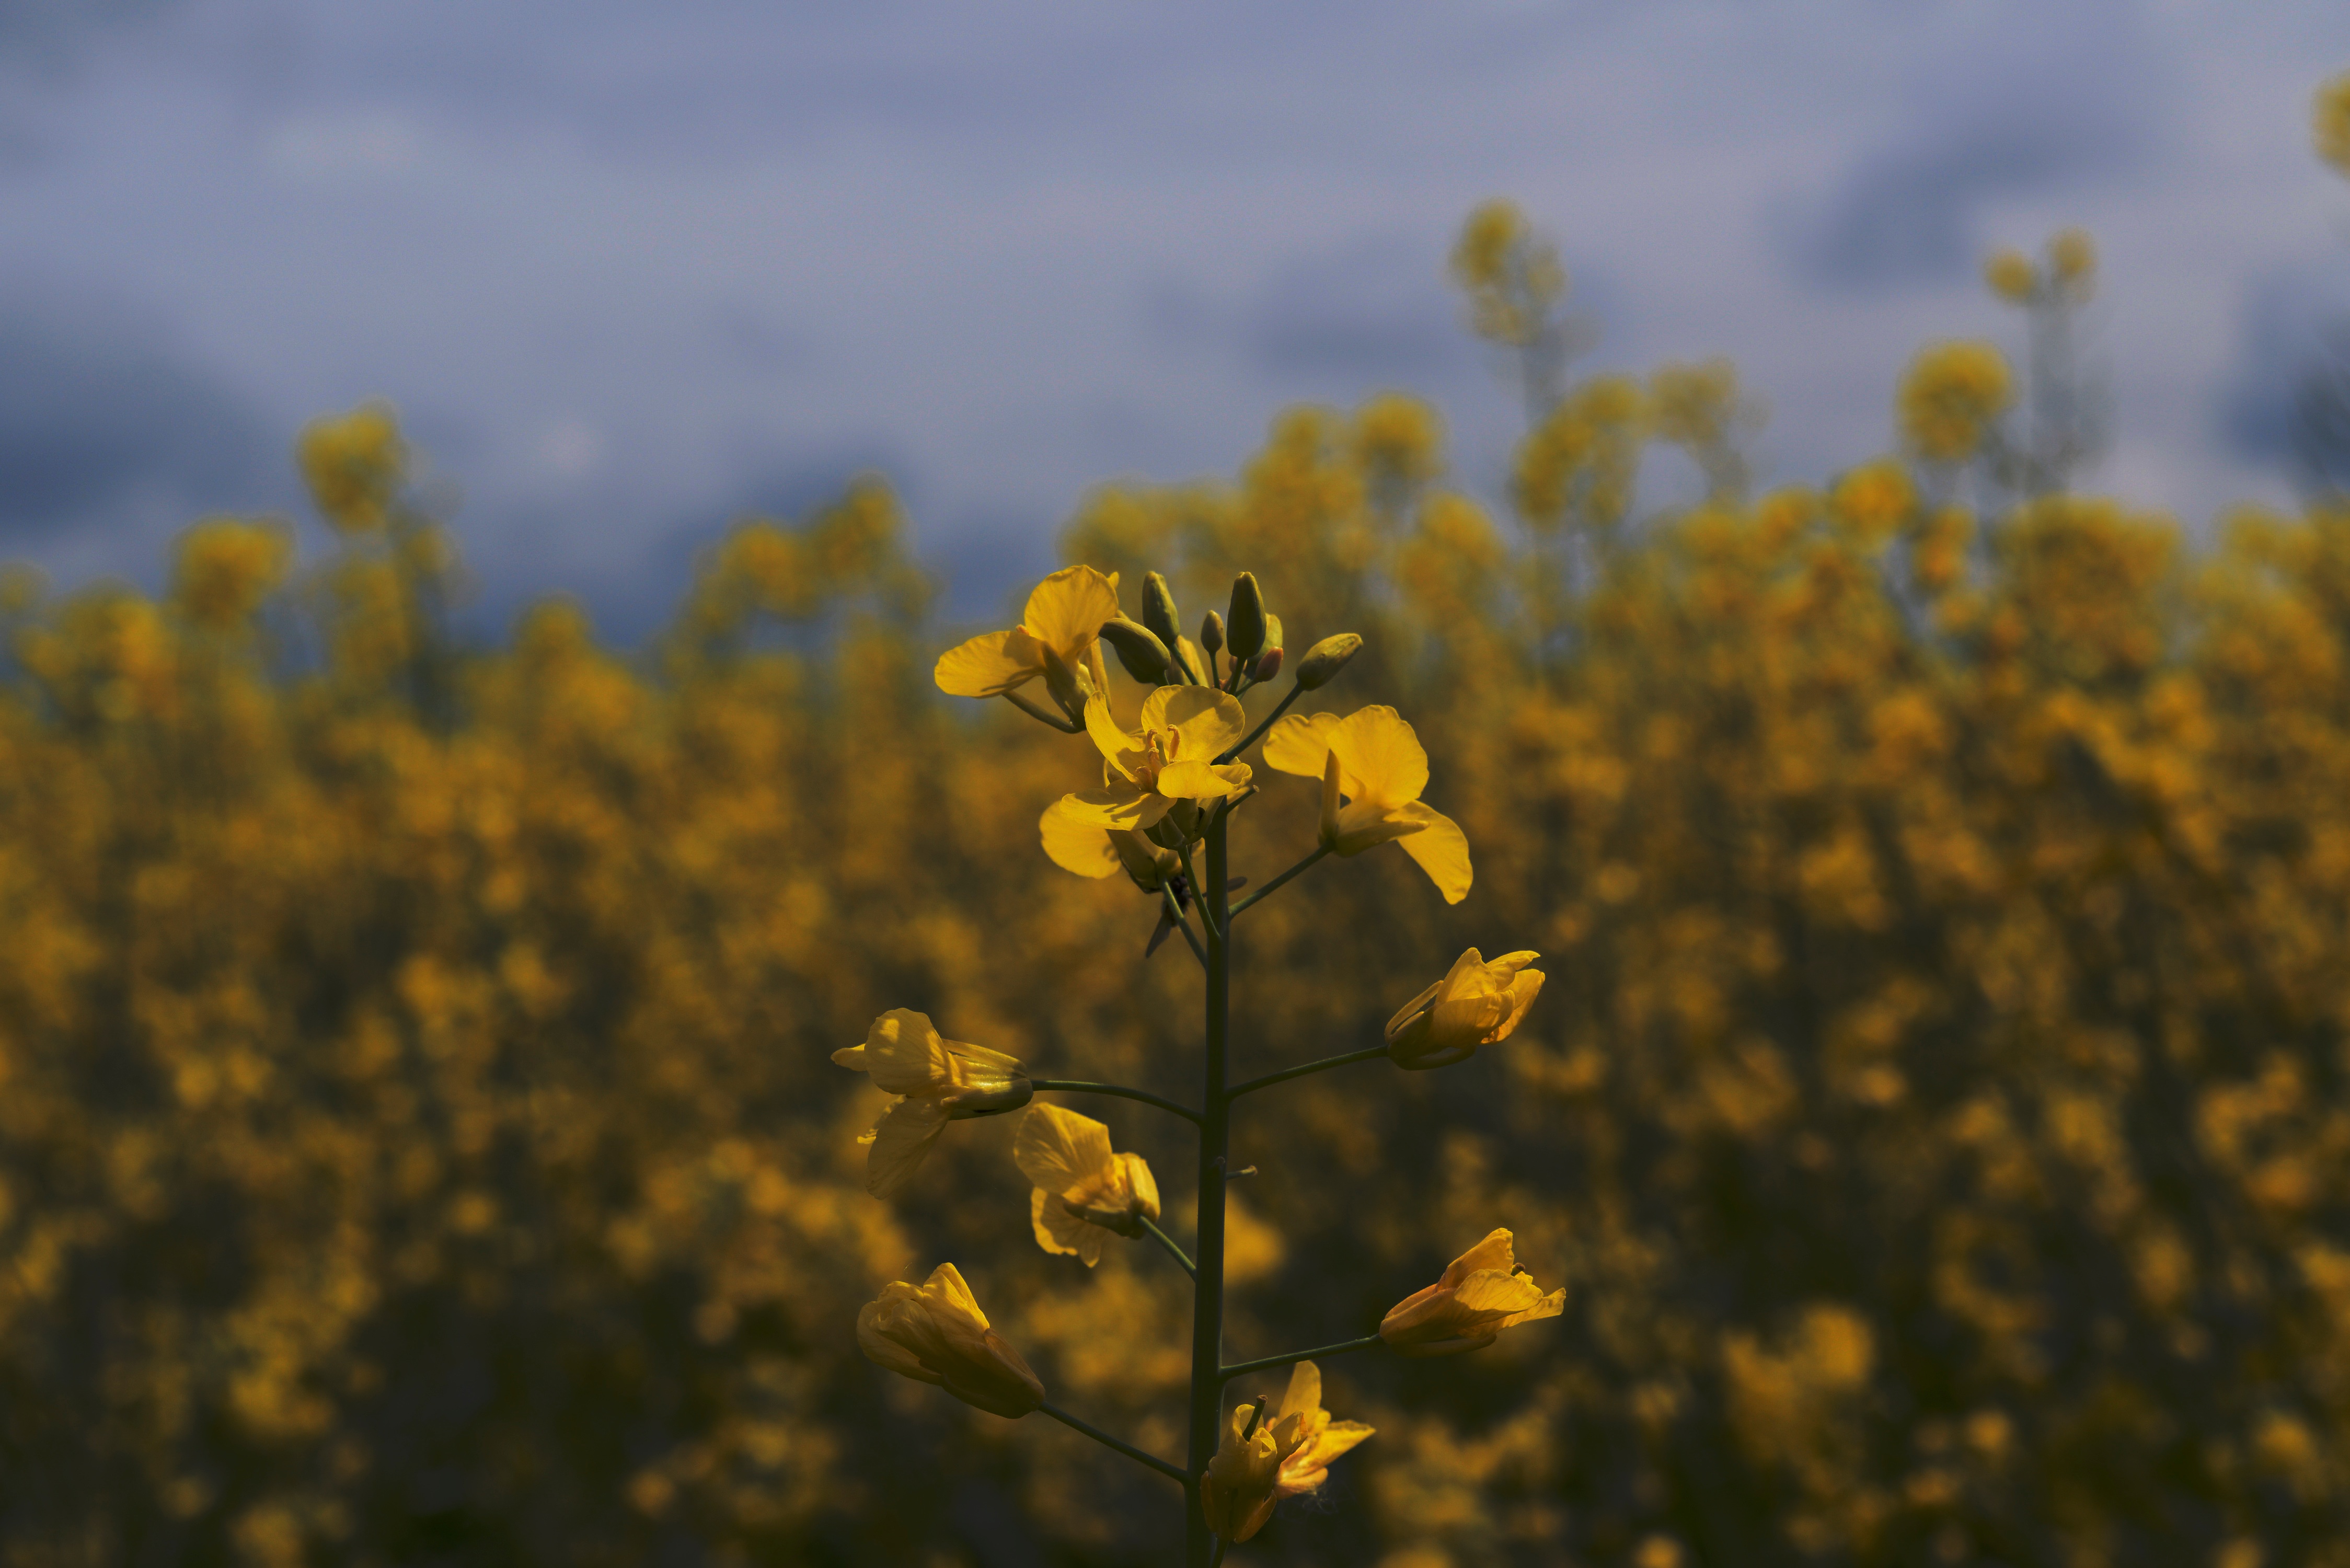
nature, blossom, cloud, plant, sky, field, meadow, prairie, sunlight, morning, leaf, flower, food, produce, vegetable, crop, autumn, yellow, agriculture, flora, rapeseed, wildflower, canola, brassica, macro photography, rural area, flowering plant, daisy family, grass family, plant stem, land plant, mustard plant